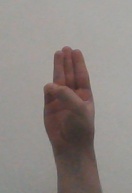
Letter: thaa